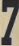
Number: 7